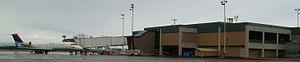
L'aéroport d'Eugène, aussi connu comme Mahlon Sweet Field, est un établissement public situé à 11 km au nord-ouest d'Eugène, comté de Lane, Oregon. Détenu et exploité par la Ville d'Eugène, il est le cinquième plus grand aéroport dans le nord-ouest du Pacifique. En 2015, l'aéroport d'Eugène a traité 909 121 passagers et 59 961 mouvements d'aéronefs.